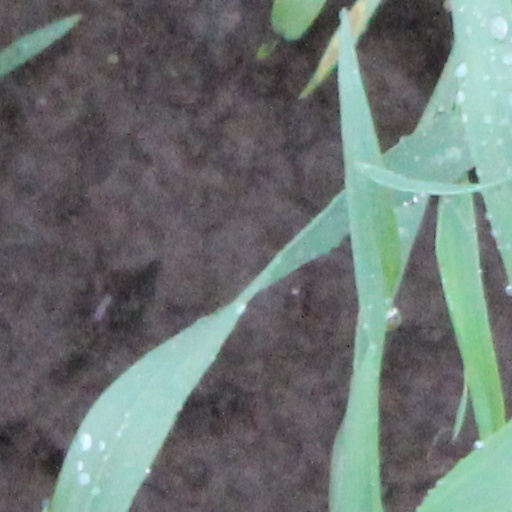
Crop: wheat